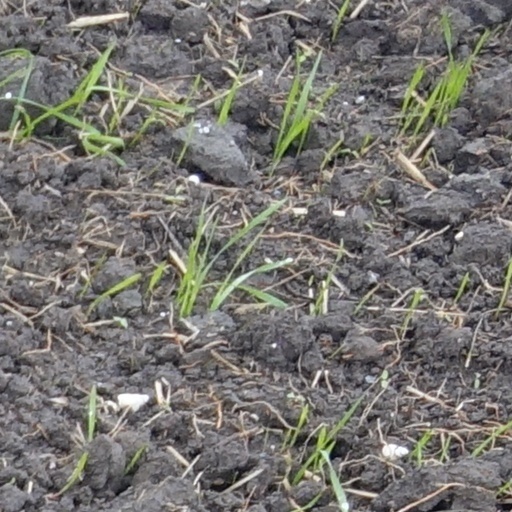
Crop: wheat